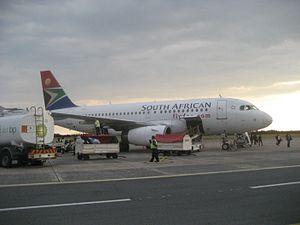
L'aéroport d'East London est un aéroport desservant East London, une ville dans la province du Cap Oriental, sur la côte sud-est de l'Afrique du Sud. L’aéroport actuel fut construit en 1965 et porta de 1966 à 1994 le nom de Ben Schoeman, un ministre sud-africain des transports qui pilota le développement ou la modernisation de nombreuses infrastructures du pays.